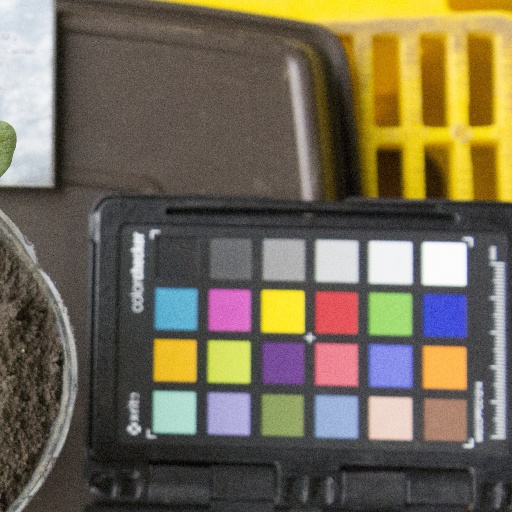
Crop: soybean